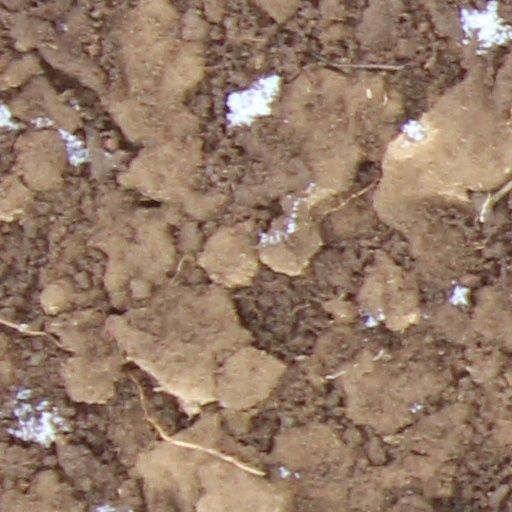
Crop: wheat